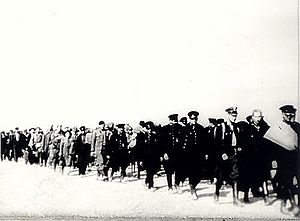
Felttoget i Polen i 1939 / Detaljer om kampagnen / Fase 2: Sovjetisk invasion 17. september 1939
Polske politifolk og civile "fjender af folket" fanget af den Røde Hær efter den sovjetiske invasion af Polen.
Felttoget i Polen i 1939, som den tyske generalstab gav kodenavnet Fall Weiss, udløste 2. verdenskrig og blev gennemført af Tyskland, Sovjetunionen samt en lille slovakisk styrke, der støttede Tyskland.